Industrialization in Germany

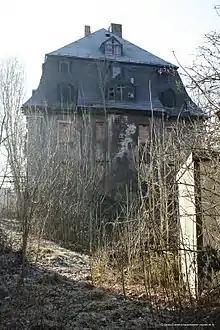
The Meinert spinning mill in Lugau near Chemnitz from 1812, one of the earliest factory buildings in Germany. Demolished in August 2016.

Industrialization in Germany was the phase of the breakthrough of industrialization in Germany, beginning at the time from around 1815 to 1835. This period was preceded by the periods of pre-industrialization and early industrialization. In general, the decades between the 1830s and 1873 ("Gründerzeit", or "Founders' Years") are considered the phase of industrial take off. The Industrial Revolution was followed by the phase of high industrialization during the German Empire. The (catch-up) Industrial Revolution in Germany differed from that of the pioneering country of Great Britain in that the key industries became not the textile industry but coal production, steel production and railroad construction.